Nürburgring Langstrecken-Serie

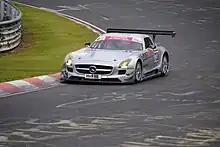
Mercedes-Benz SLS AMG GT3 on the 'Ring

The series was known as "BFGoodrich (BFGLM)" from 2001 to 2009, and VLN ("Association of Nürburgring Endurance Cup Organisers") from 2009 until 2020.